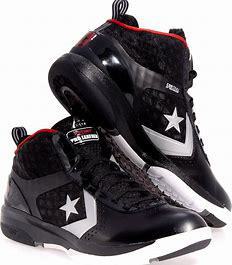
Brand: Converse
Model: Pro Leather